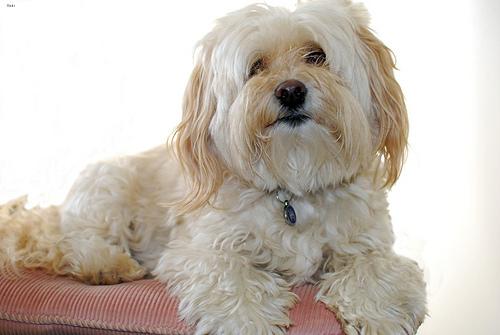
Breed: havanese